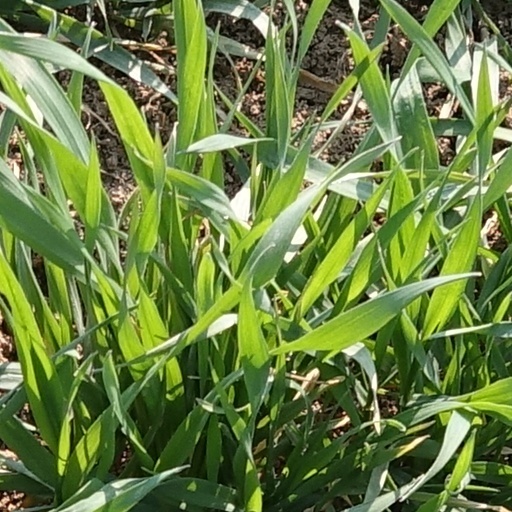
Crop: wheat